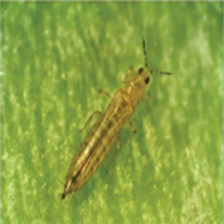
Label: thrips_disease